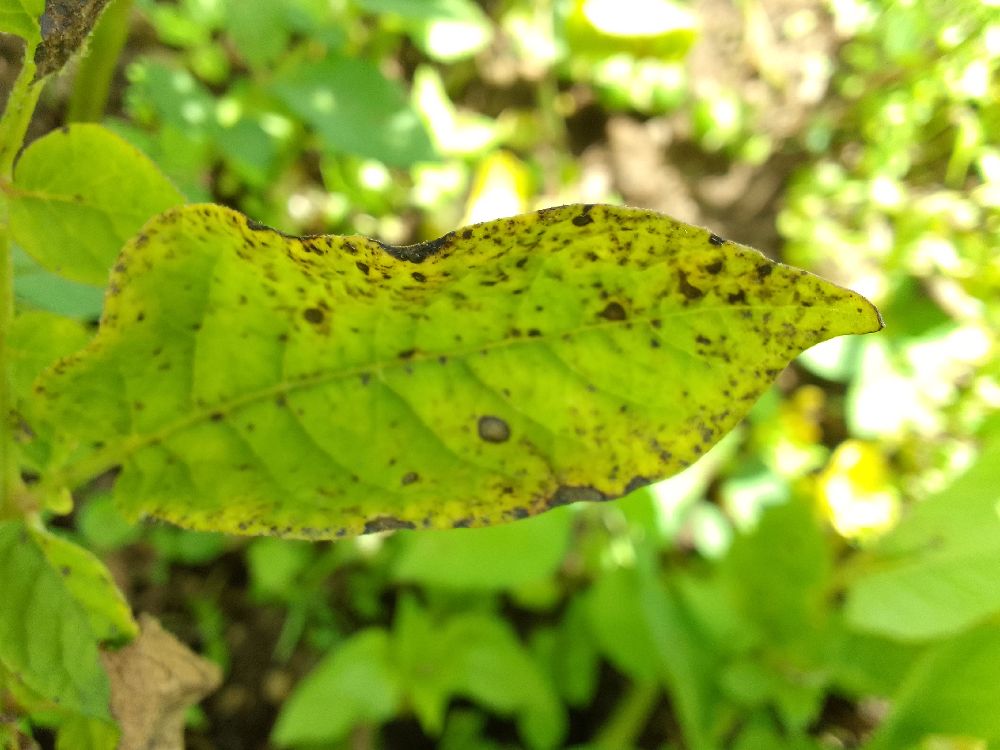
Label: Early blight